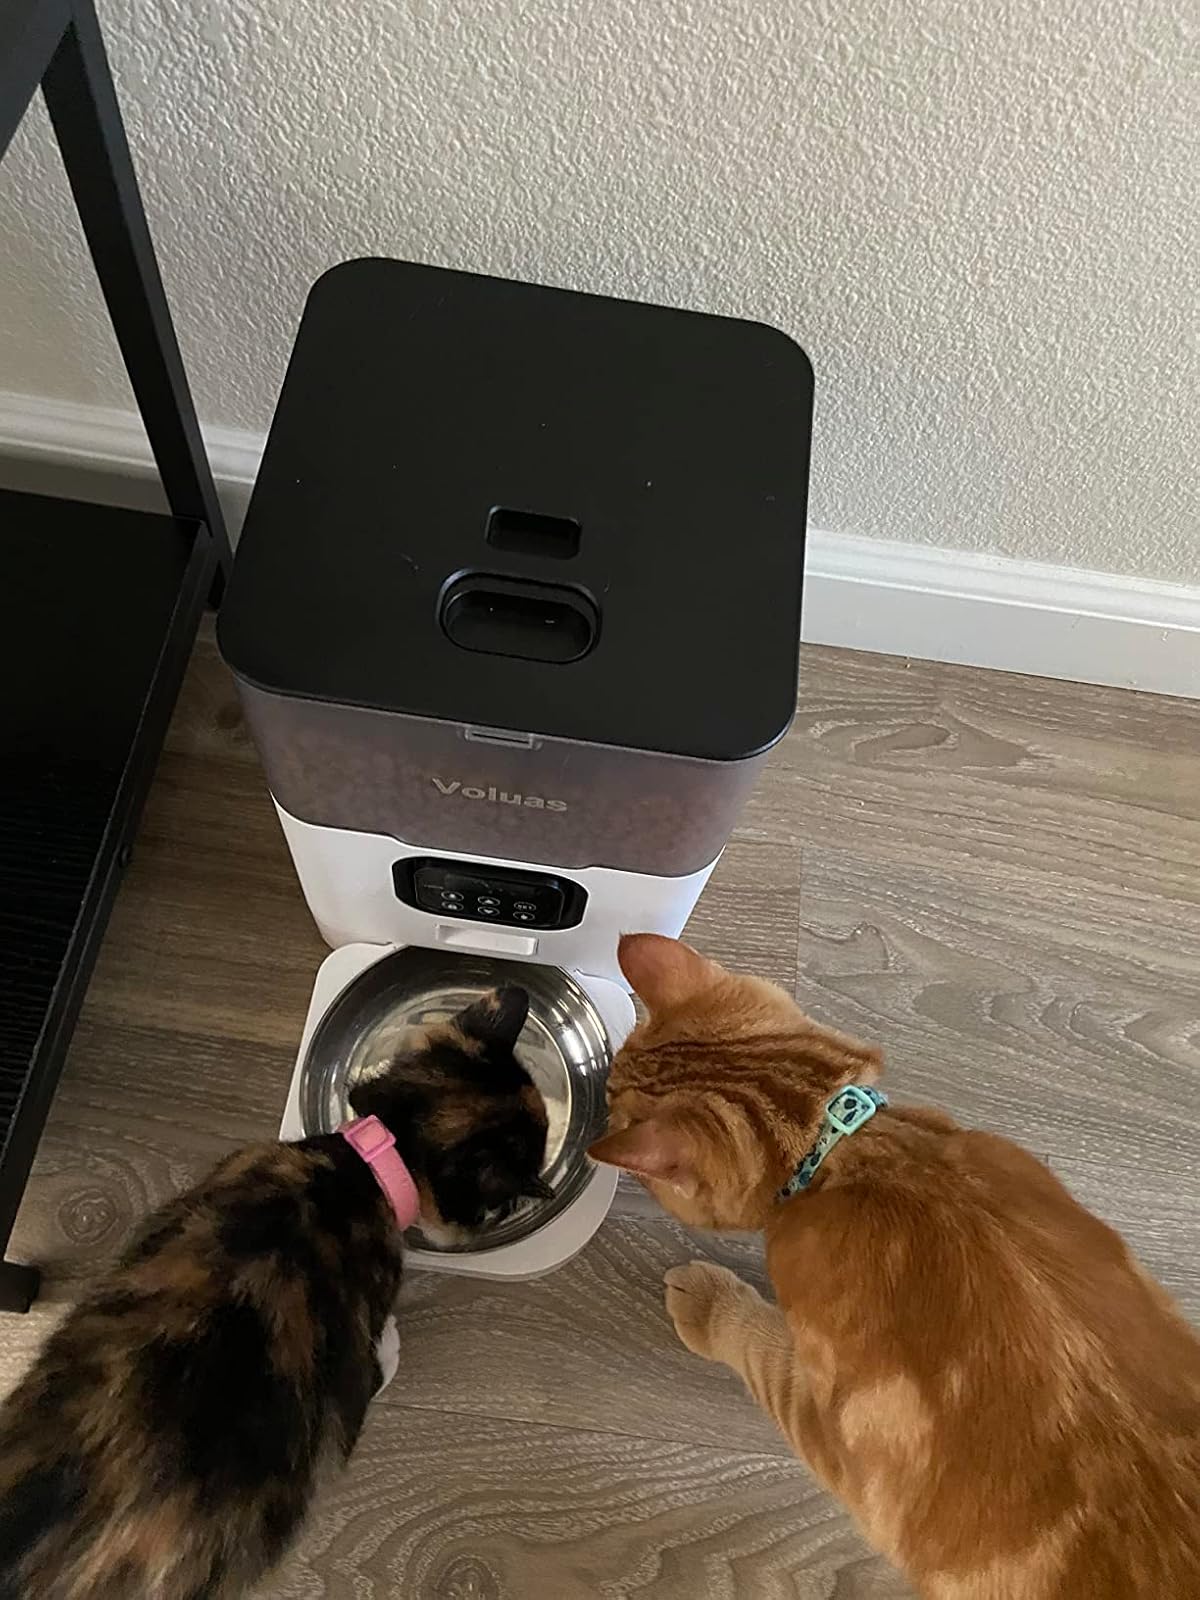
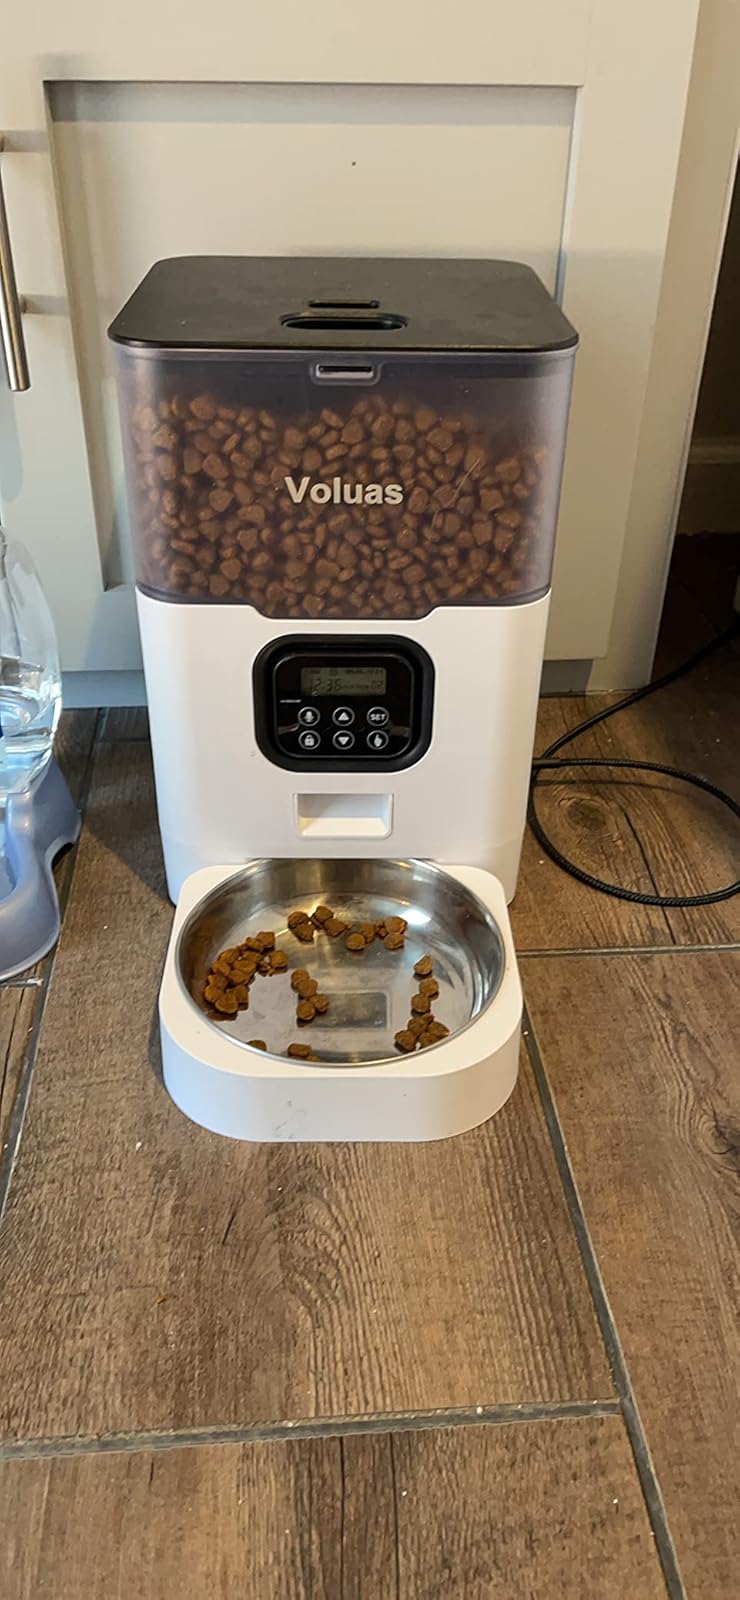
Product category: items_feeder
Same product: yes